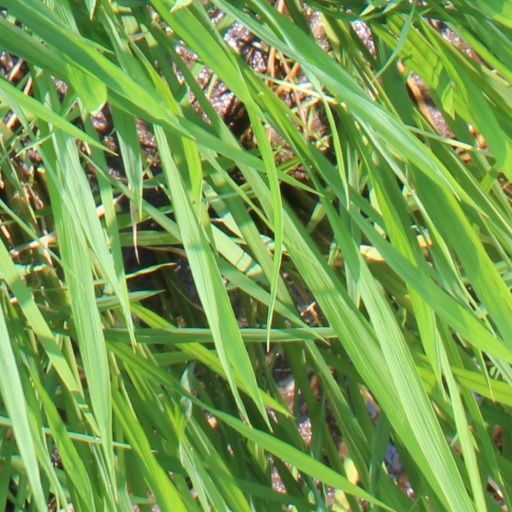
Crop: rice